Sky position (RA, Dec in degrees): 234.98, 5.145
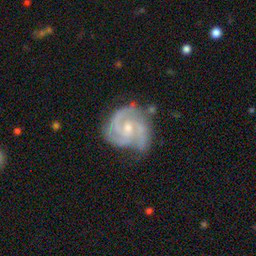
Galaxy morphology: Unbarred Loose Spiral Galaxies